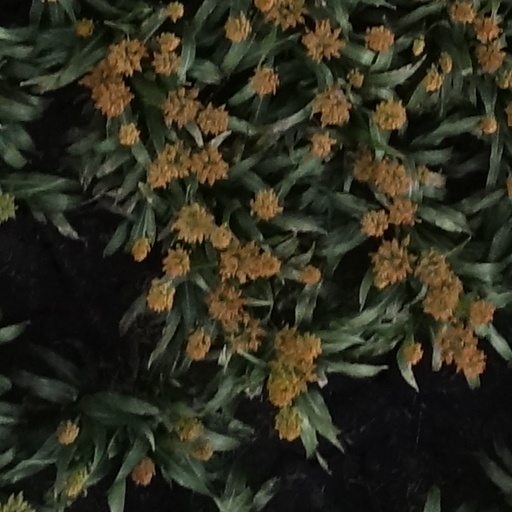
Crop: sorghum